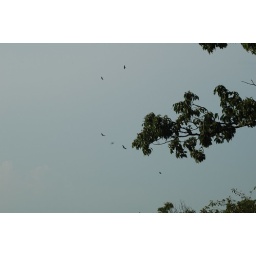
Some birds flying over headCamera: Nikon D70